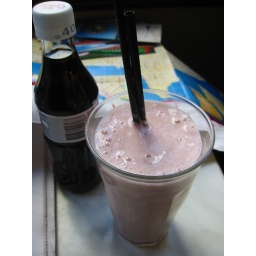
Jac's berry smoothy, my Diet Coke in a glass bottle